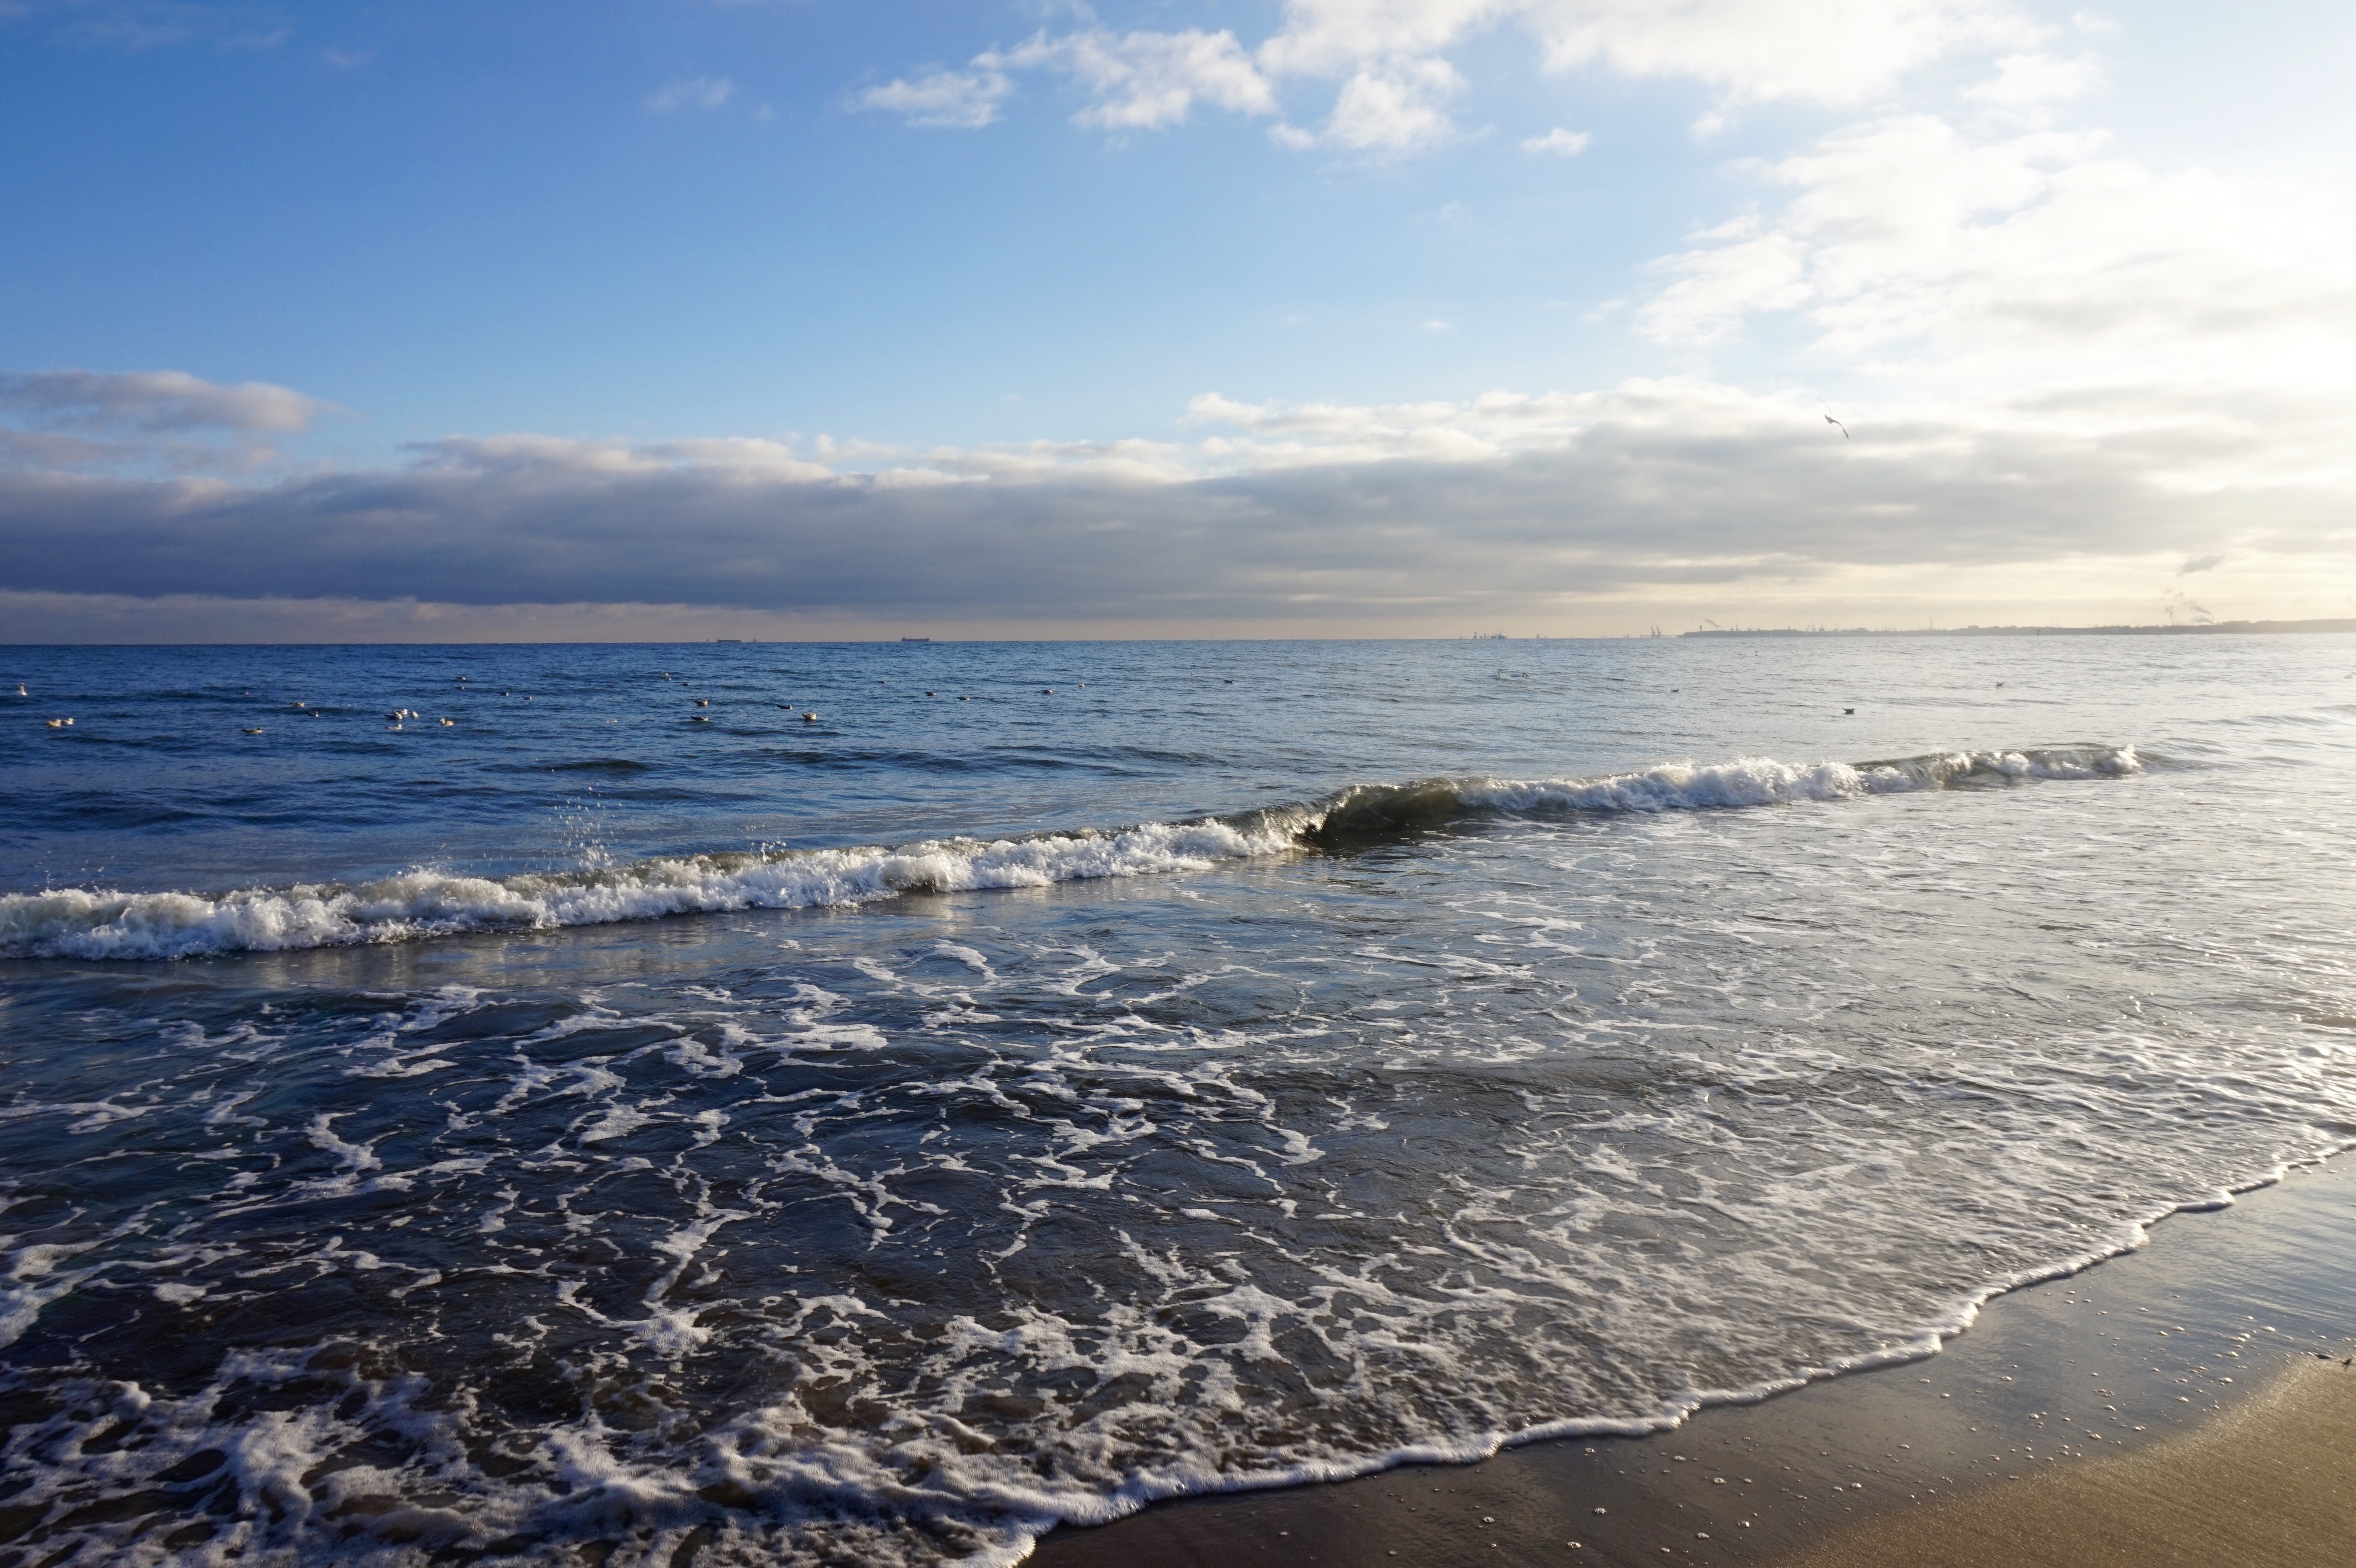
beach, sea, coast, water, sand, ocean, horizon, winter, cloud, sky, sunlight, shore, wave, view, frost, ice, bay, body of water, poland, the sun, breakwater, cape, the baltic sea, winter sky, mudflat, wind wave